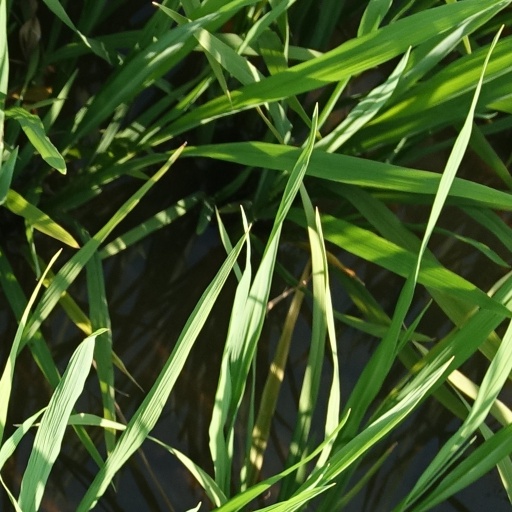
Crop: rice